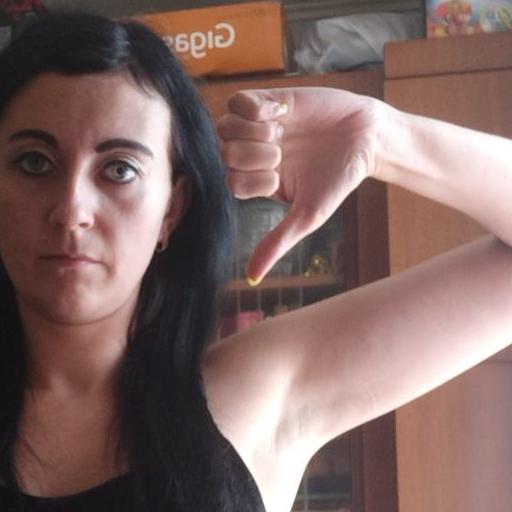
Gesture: dislike